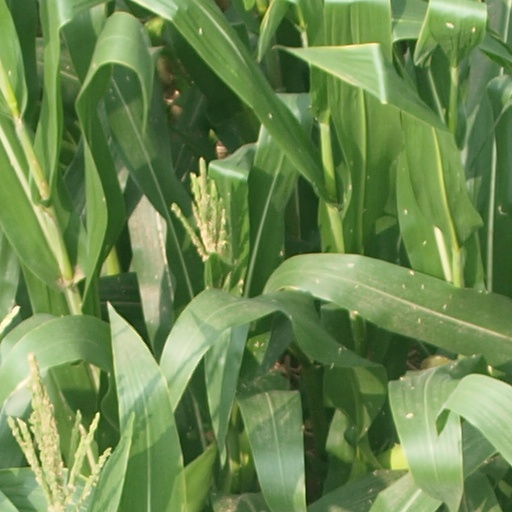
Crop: maize; corn